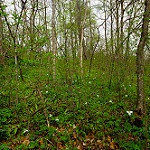
Label: forest